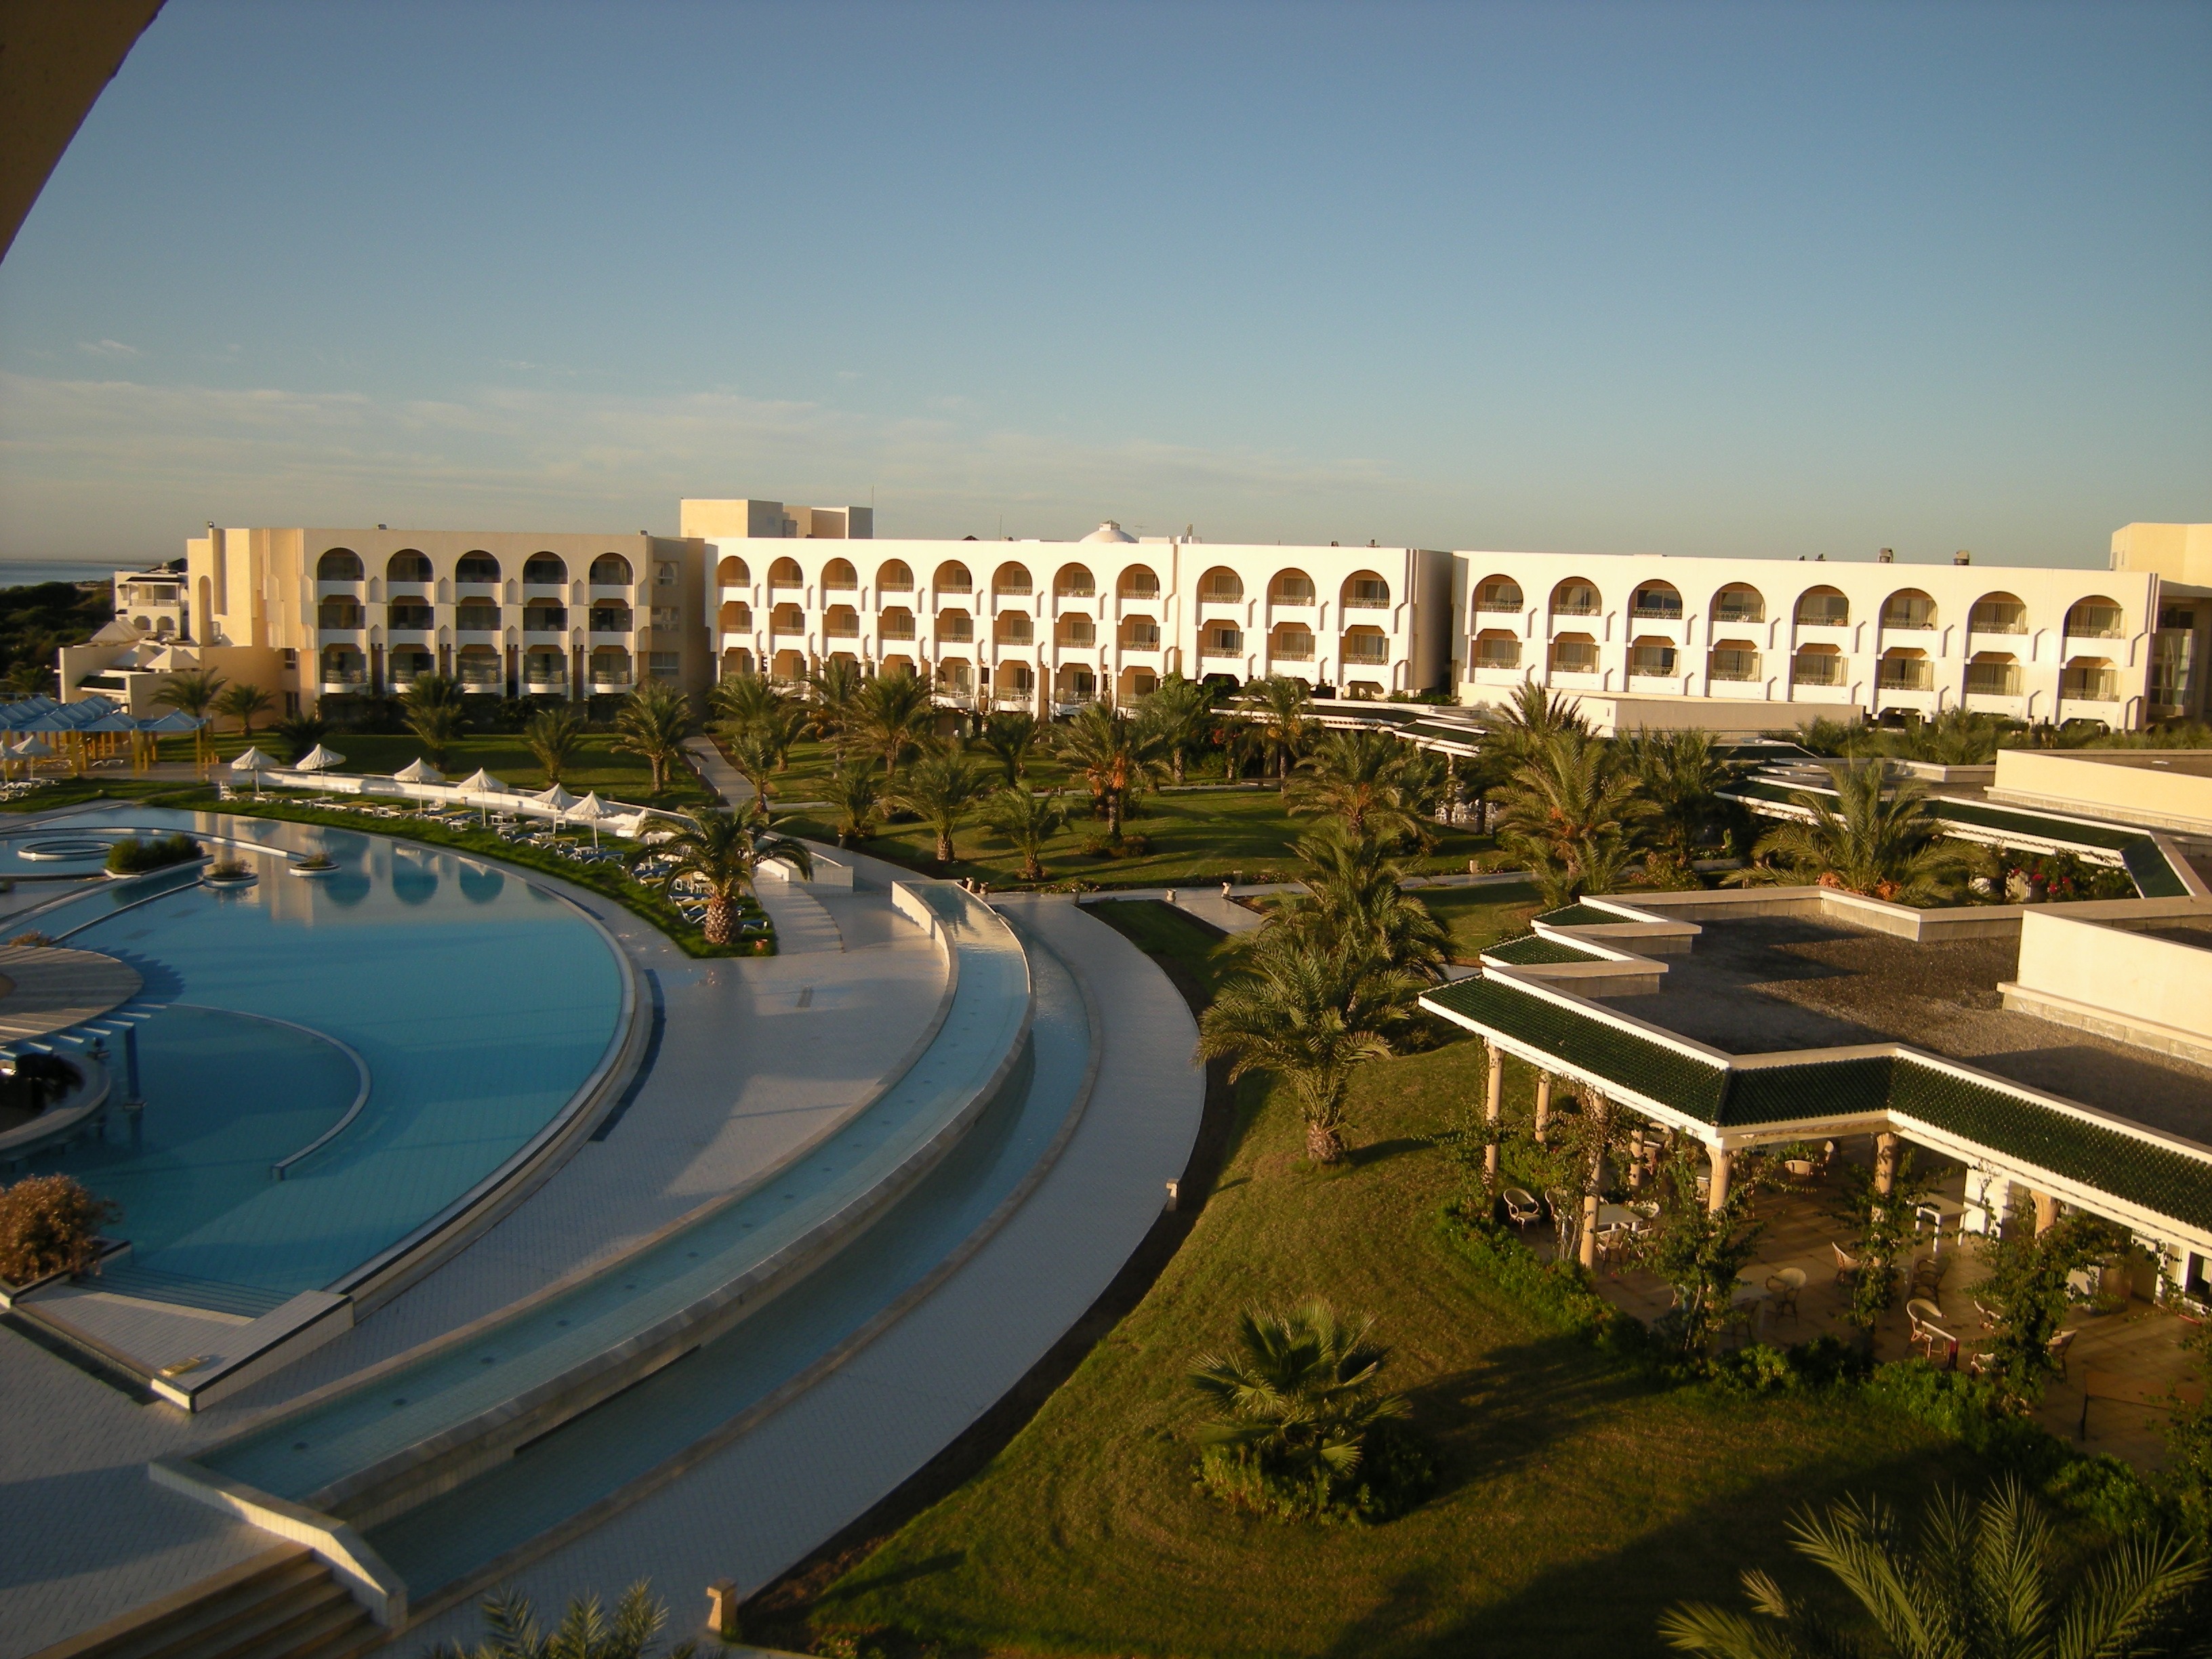
water, sky, palm tree, city, vacation, swimming pool, tourism, leisure, atlas, hotel, resort, estate, condominium, tunisia, real estate, residential area, arecales, mixed use